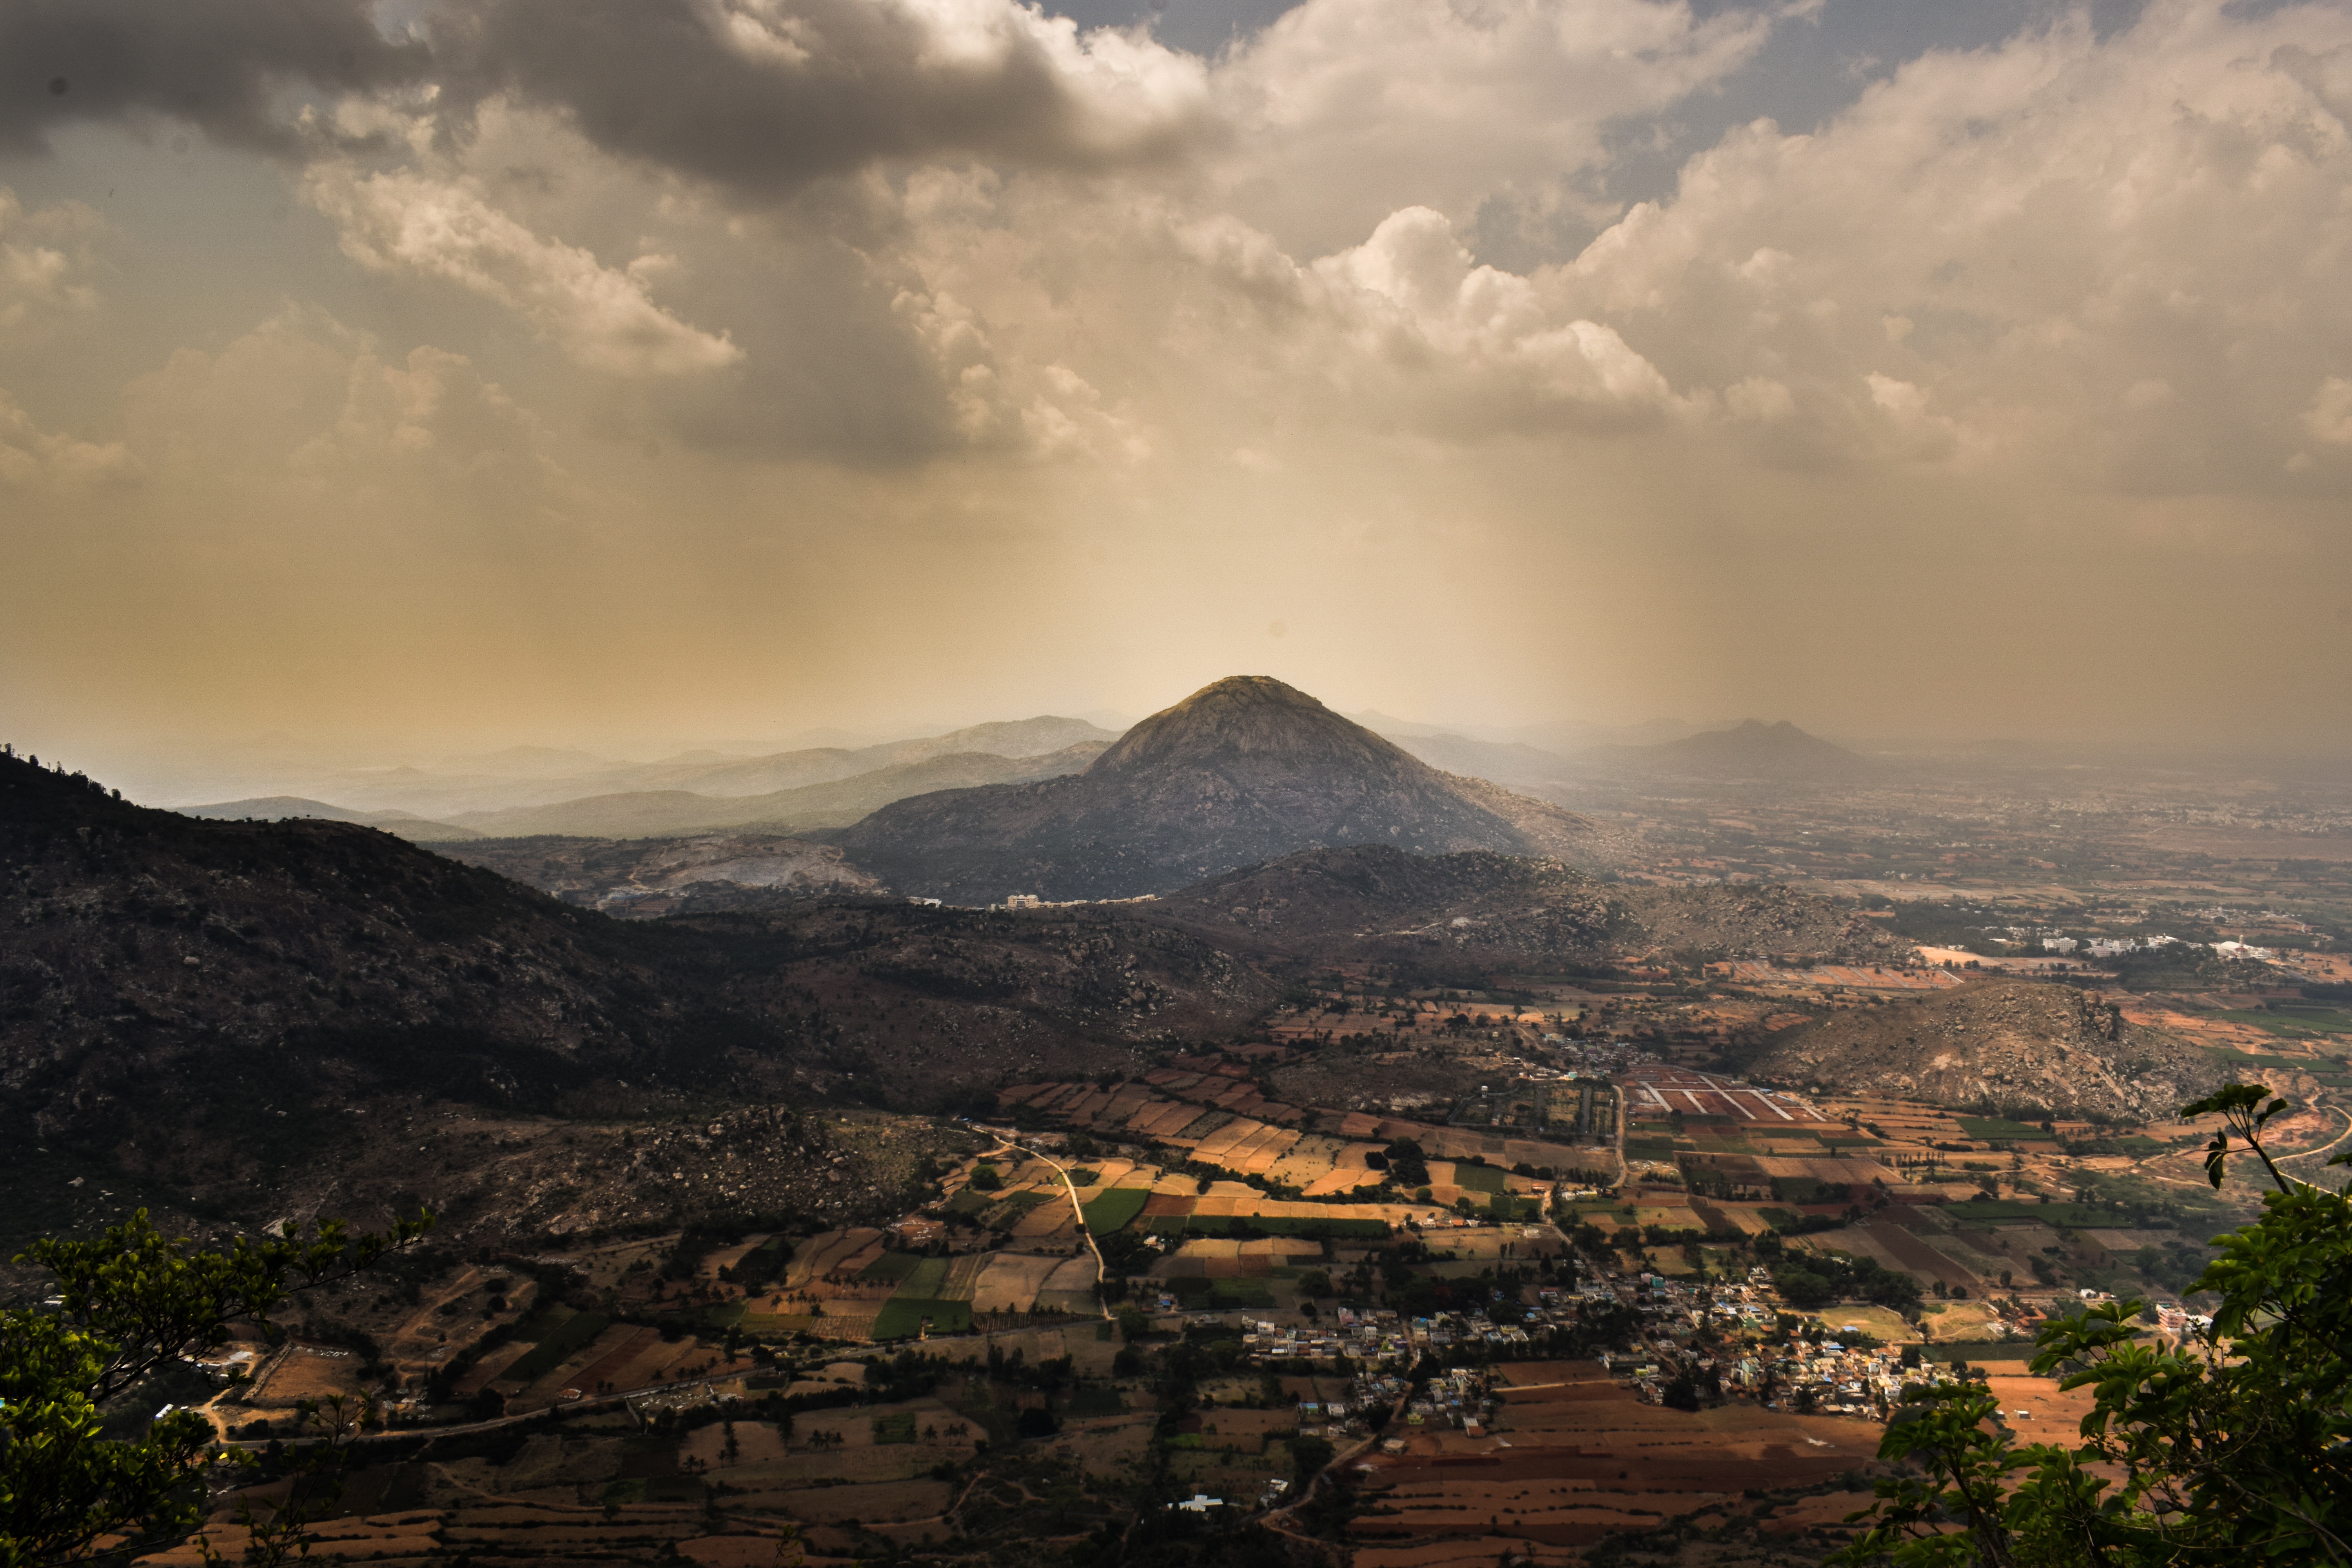
landscape, sea, nature, rock, horizon, wilderness, mountain, cloud, sky, sunrise, sunset, countryside, sunlight, morning, hill, dawn, valley, mountain range, dusk, evening, weather, plateau, loch, landform, geographical feature, atmospheric phenomenon, mountainous landforms